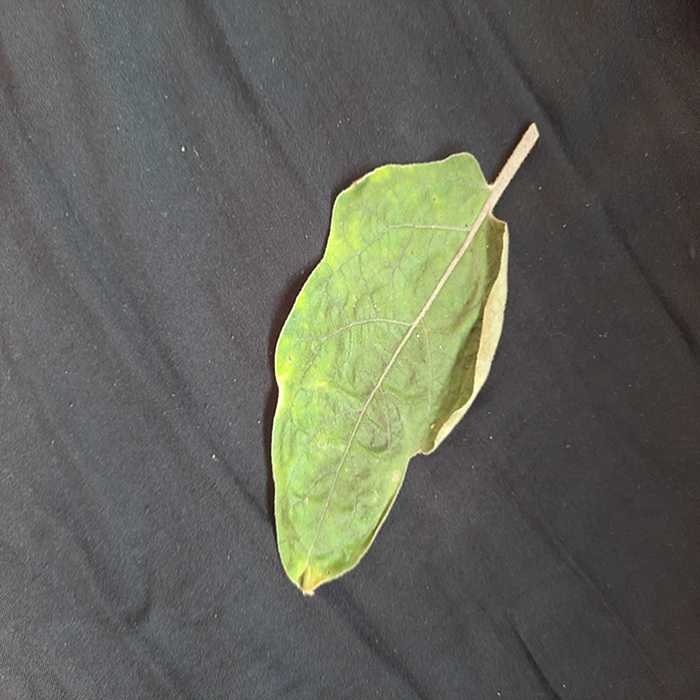
Plant: Eggplant
Label: Eggplant begomovirus